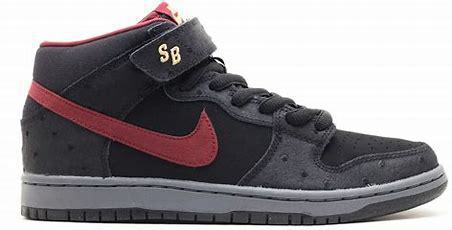
Brand: Nike
Model: Dunk Mid Pro SB